Billie West

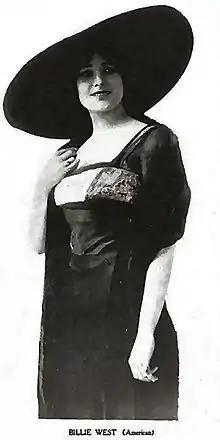
"The Motion Picture Story Magazine", 1915

Billie West (August 5, 1891 – June 7, 1967) was an American actress of the silent era. She appeared in more than 60 films between 1912 and 1917.